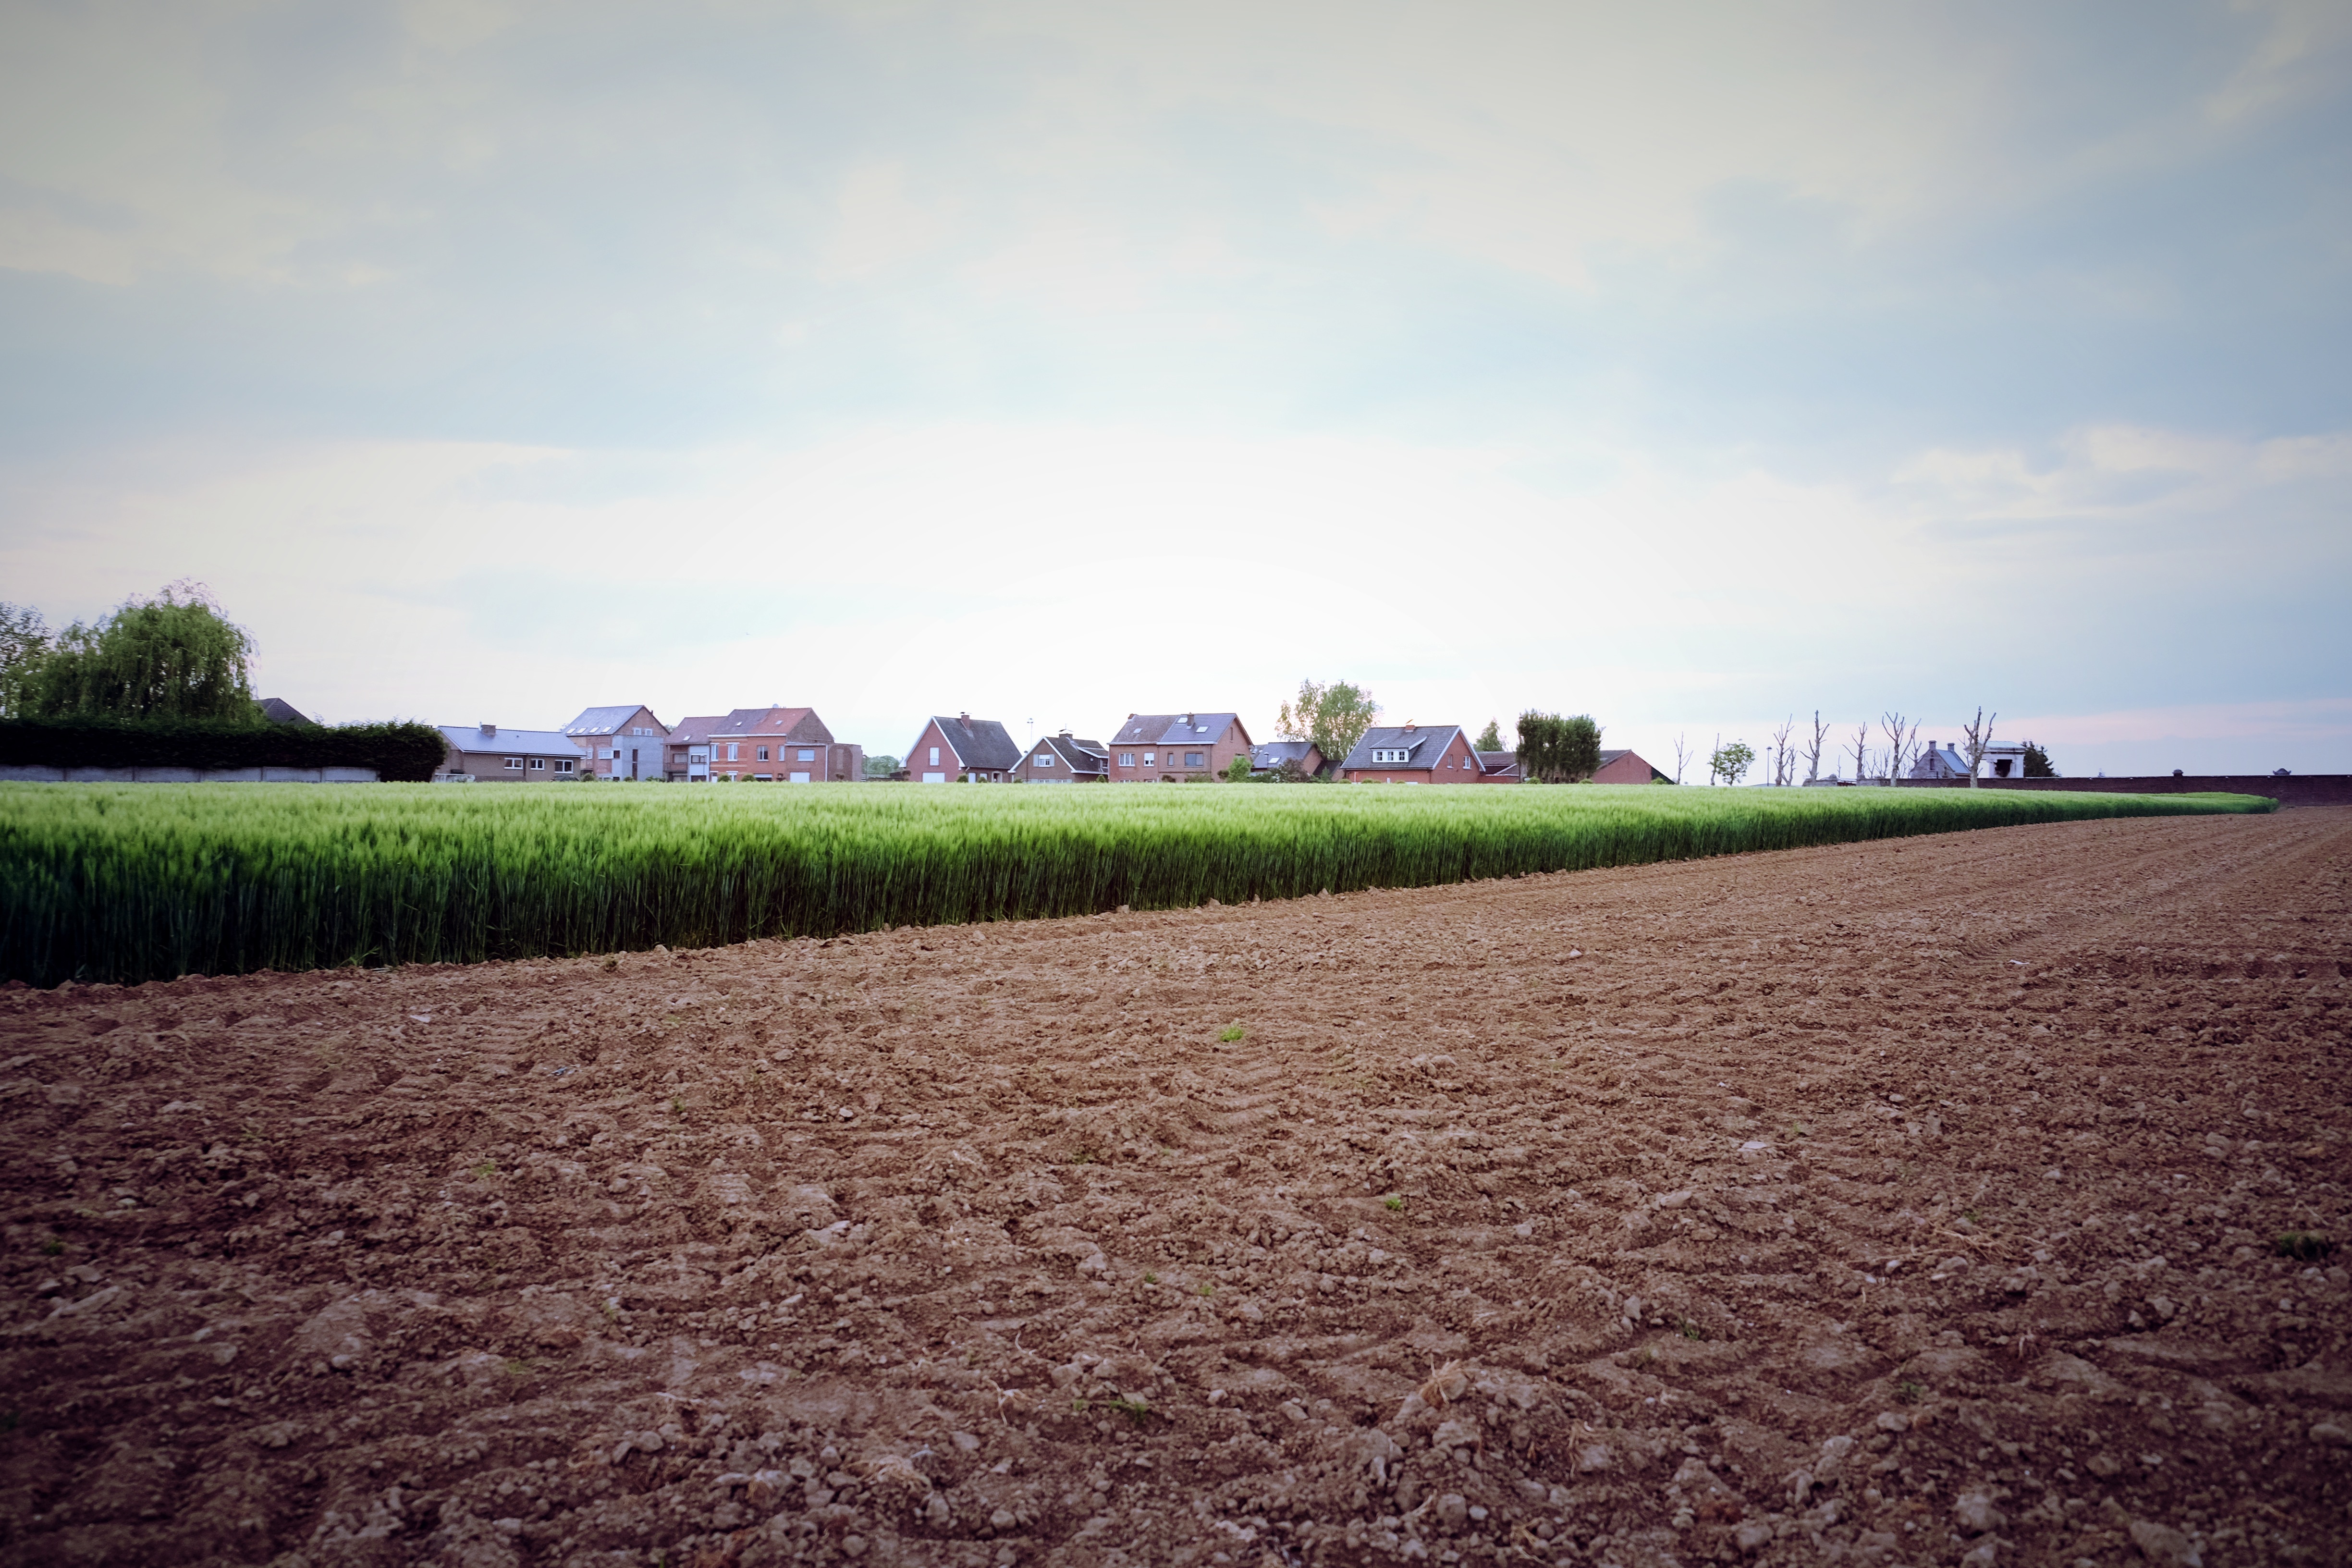
landscape, tree, nature, grass, horizon, cloud, sky, field, farm, wheat, countryside, sunlight, morning, hill, wind, land, evening, rural, spring, farming, crop, soil, agriculture, plain, cereal, agricultural, wheat field, belgium, rye, scene, rural area, grass family, atmosphere of earth, plowed field